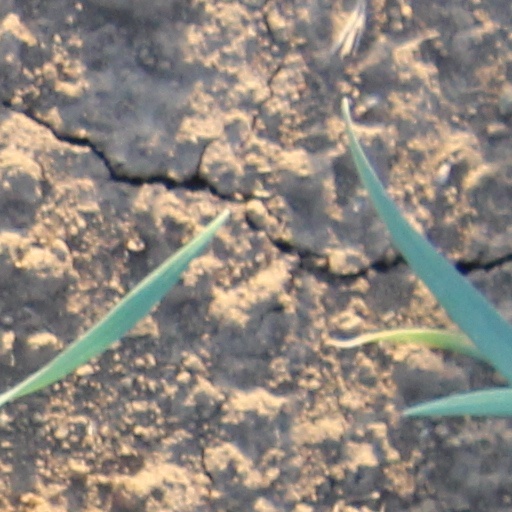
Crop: wheat